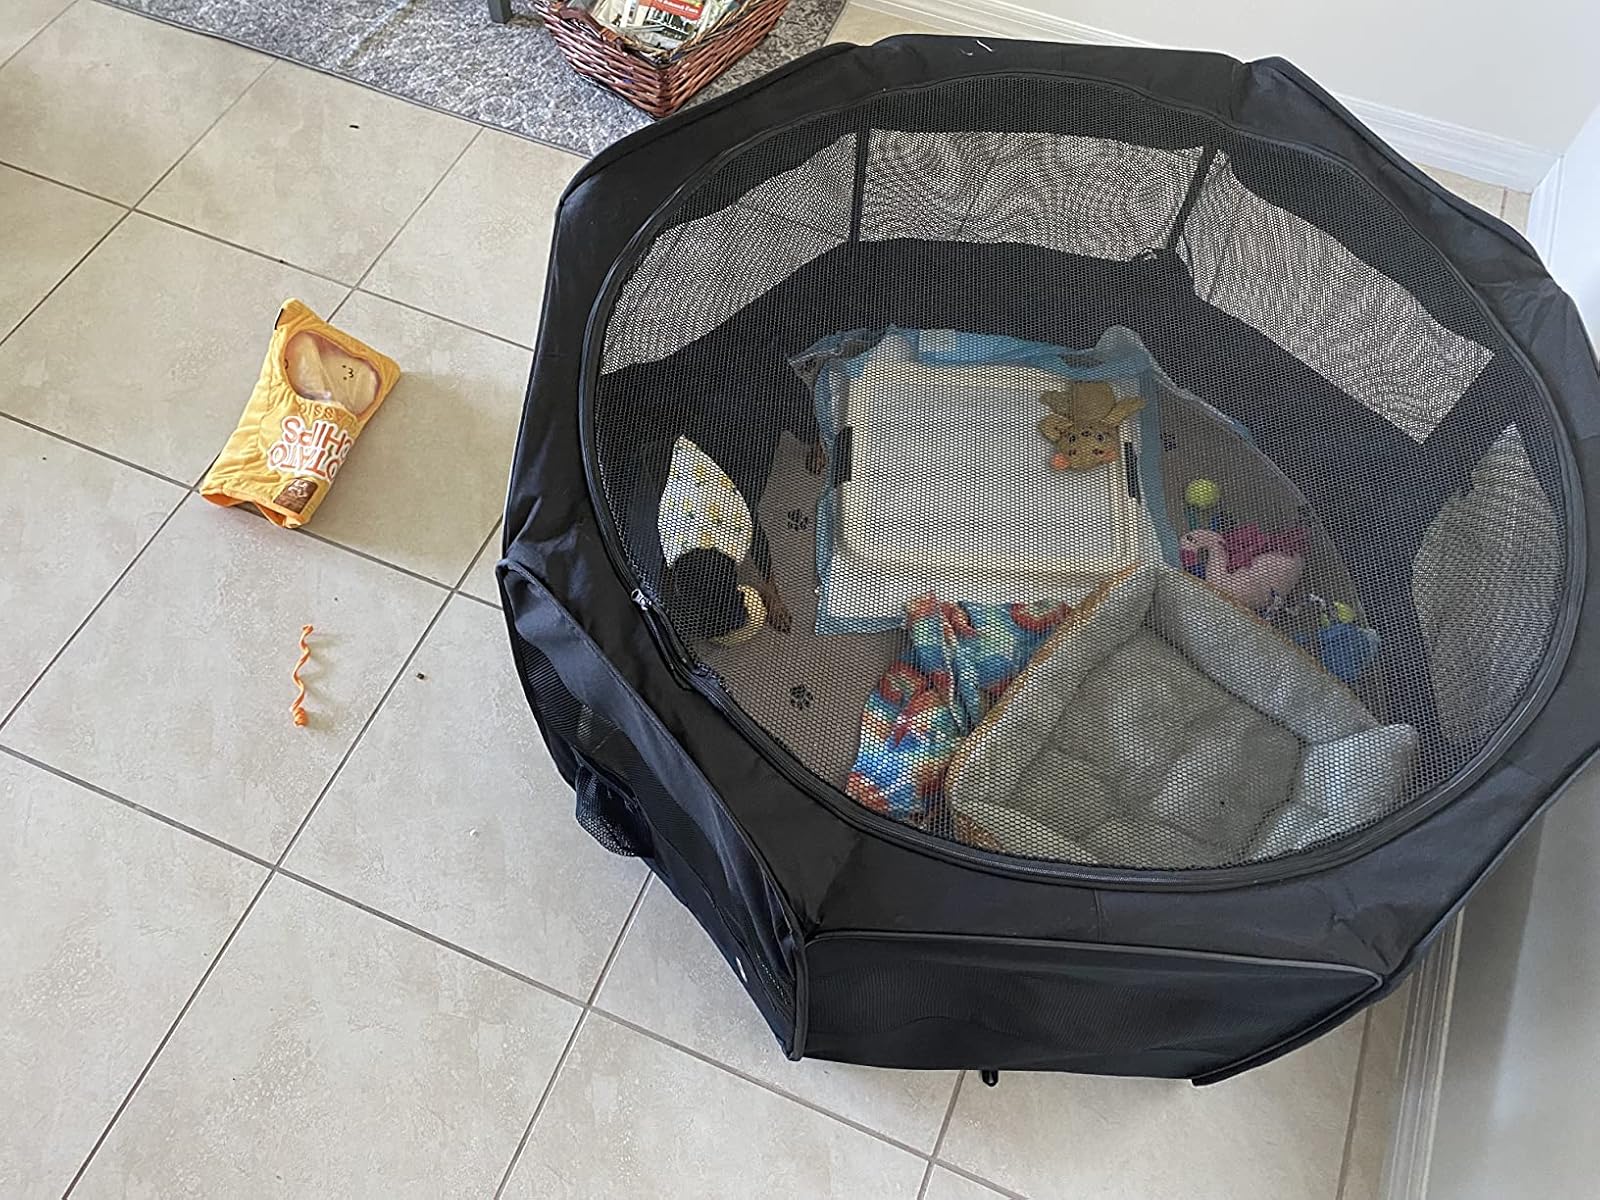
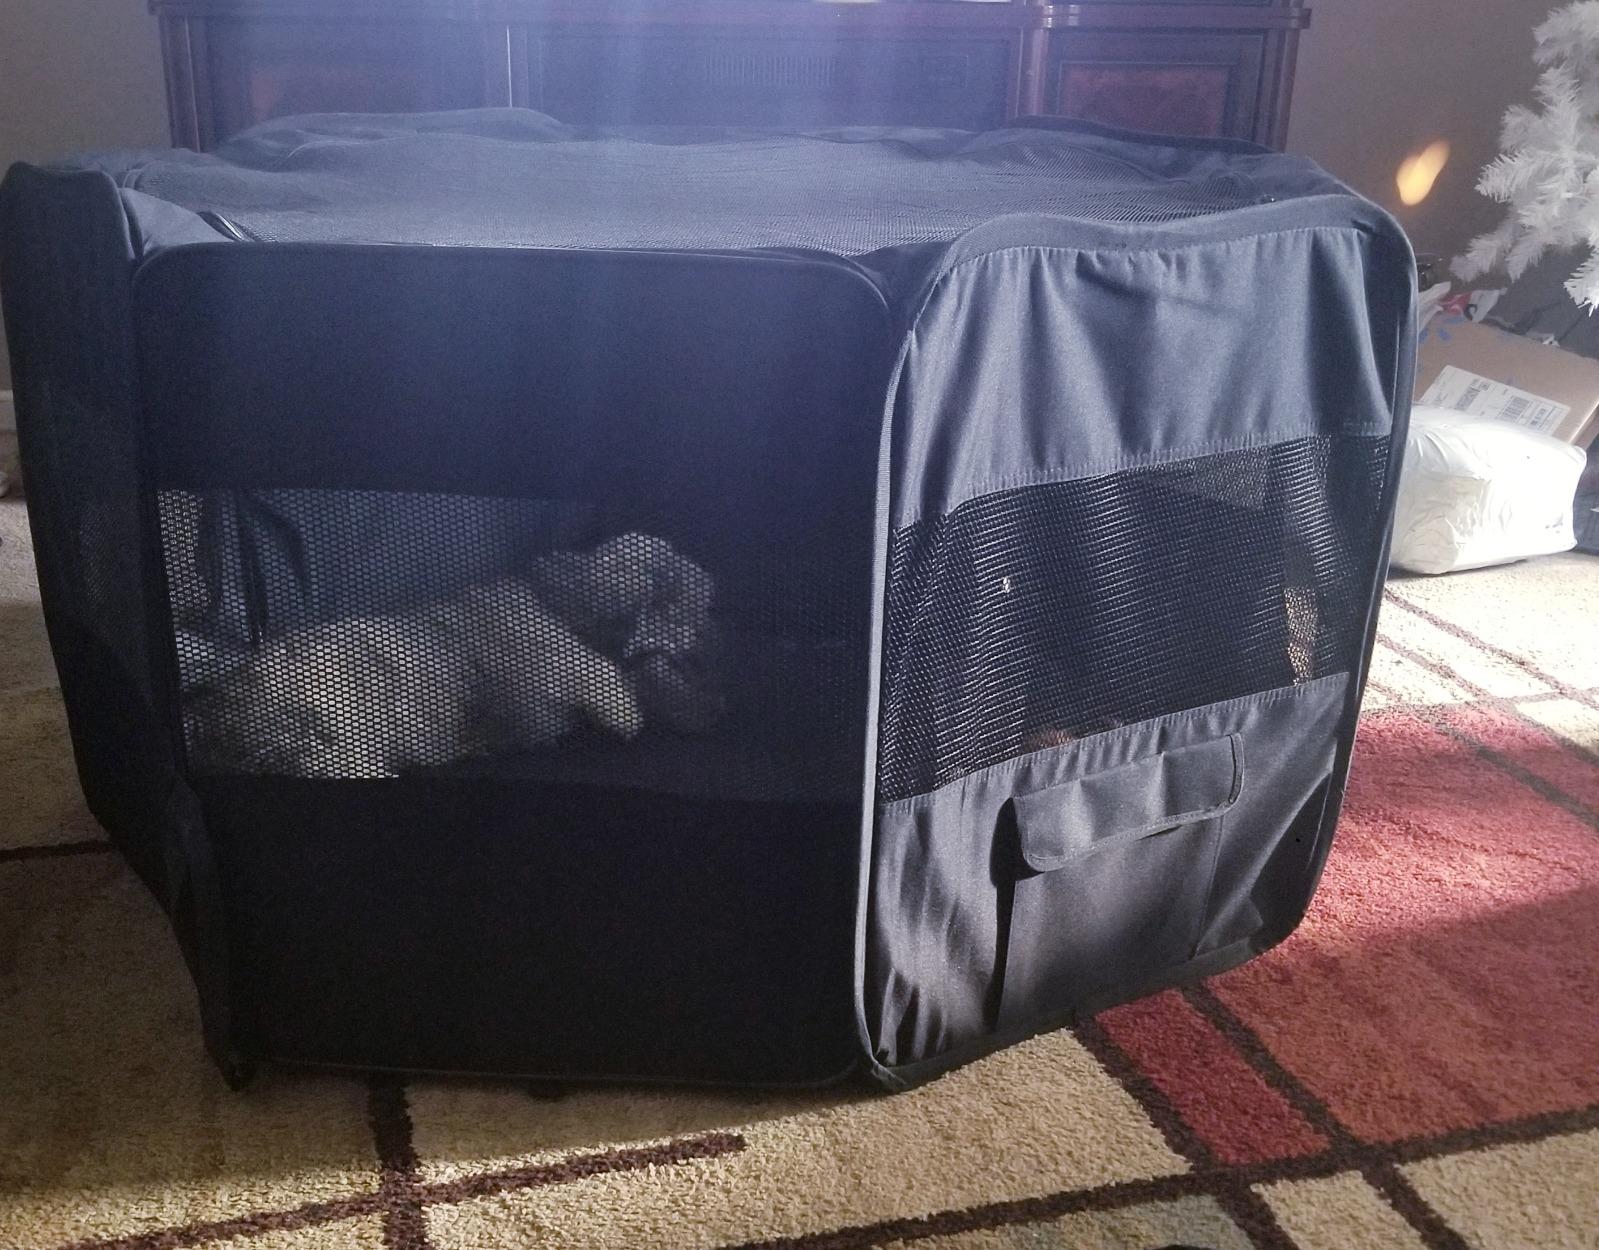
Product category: items_kennel
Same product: yes